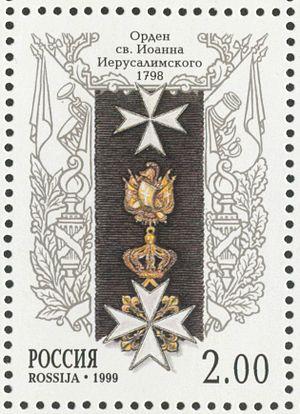
L’ordre de Saint-Jean de Jérusalem est une distinction, un ordre impérial russe instauré par Paul Iᵉʳ en 1798.